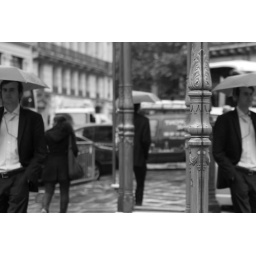
Pedestrians walk past a mirror on the outside of a clothing store on Rue Scribe in Paris.